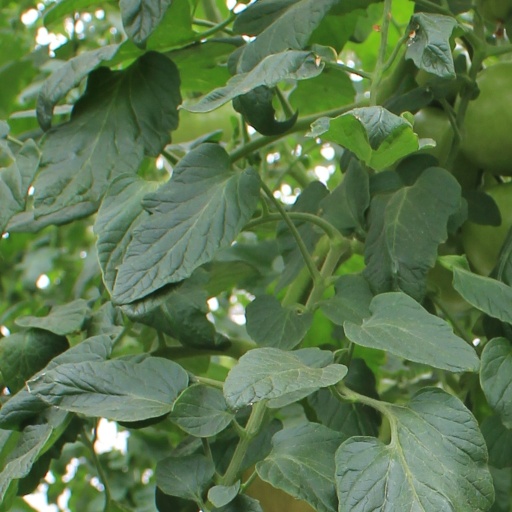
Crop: tomato